Jules Verne

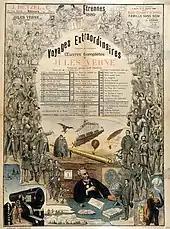
An 1889 Hetzel poster advertising Verne's works

Though raised as a Roman Catholic, Verne gravitated towards deism.